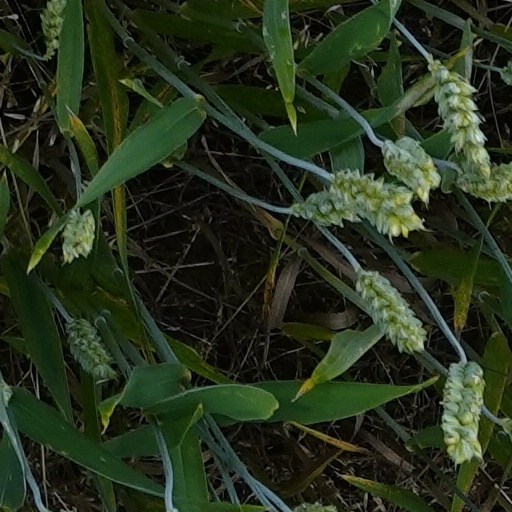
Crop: wheat